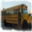
Label: bus